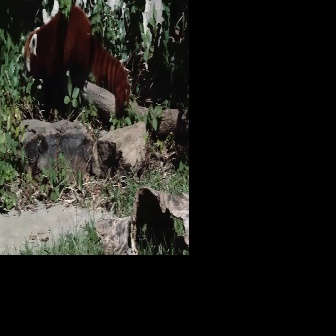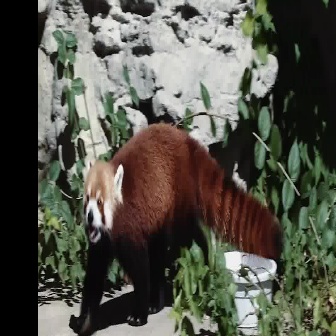
  Please identify the target specified by the bounding box [22,5,129,111] in the first image and locate it in the second image. Return the coordinates in [x_min,y_min,x_max,y_max] format.
Answer: [68,120,283,335]